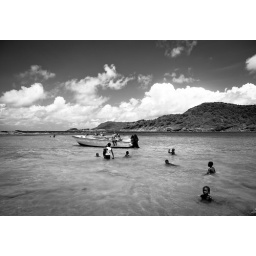
Same as the other photo but obviously in black and white